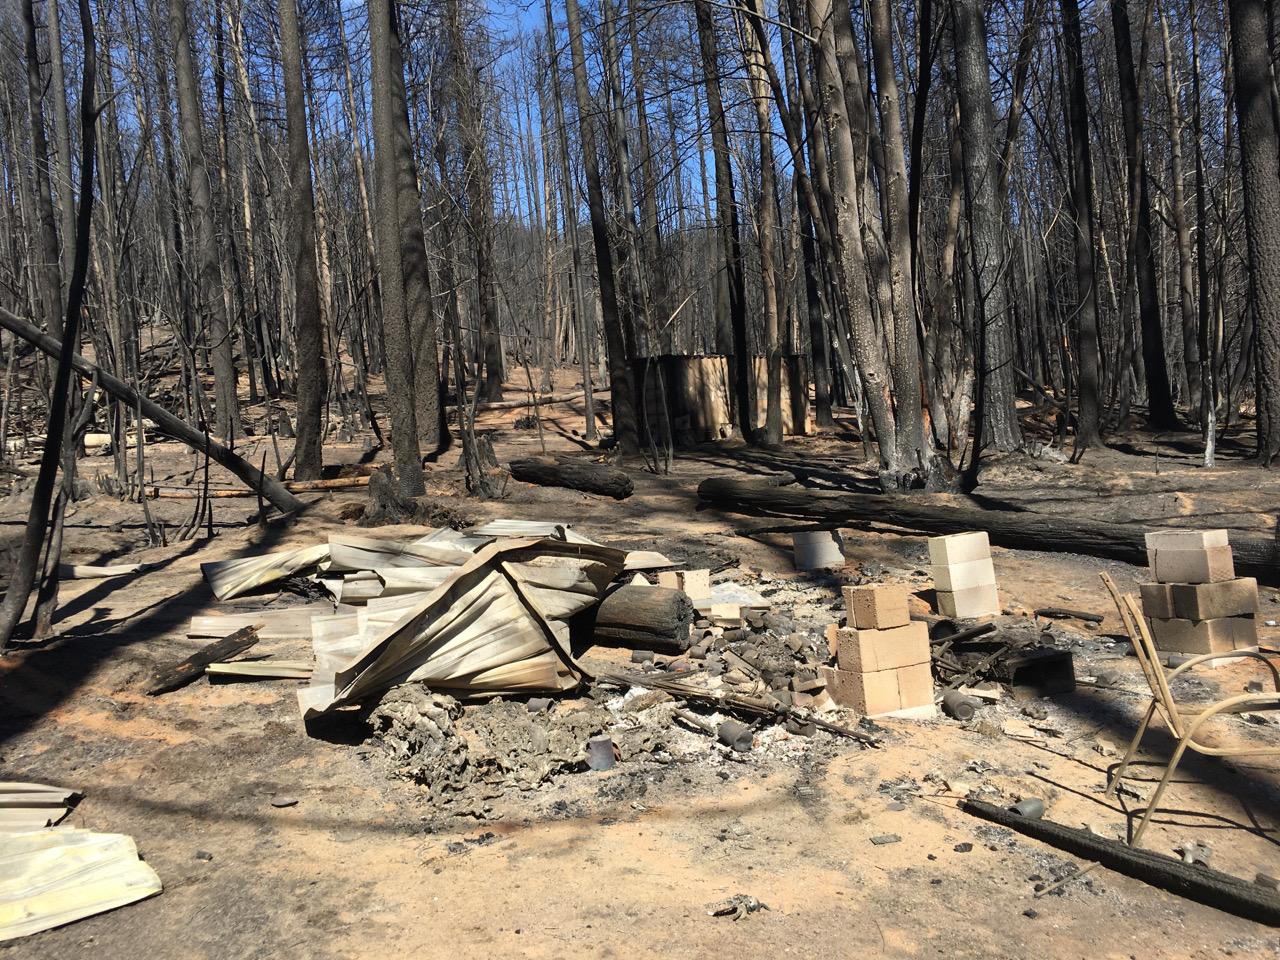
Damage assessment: destroyed